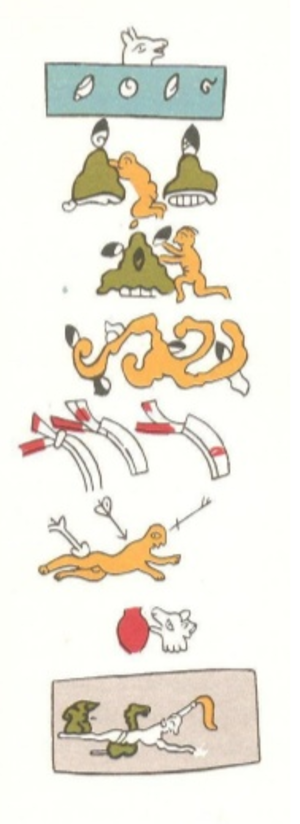
Mictlan, aussi appelé Chicunauhmictlan ou Ximoayan, désigne dans la mythologie aztèque, les régions de l'au-delà que doivent parcourir les défunts en vue de libérer leur teyolia, et leur énergie vitale, tonalli. Ces régions sont souvent désignées comme l'inframonde par les ethnologues et seul s'y rendent les individus morts « de terre » désignés par l'expression « tlalmiqui ».